Texas Reliability Entity

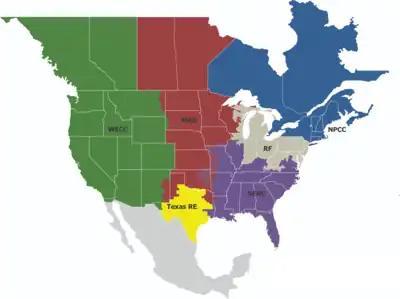
Map of the Regional Entities (2021), with Texas RE in yellow

The Texas Reliability Entity (Texas RE) is one of the six Regional Entities under North American Electric Reliability Corporation (NERC) authority. Each Regional Entity is tasked with compliance, monitoring, and enforcement on the behalf of NERC to ensure bulk power system reliability. Texas RE was formed on January 1, 2010 to succeed Texas Regional Entity as the Regional Entity for the Electric Reliability Council of Texas (ERCOT). ERCOT is located in Texas, covering 75% of the state's land area and 90% of its electric load, making it the only Regional Entity that serves both a single interconnection (the Texas Interconnection) and a single state.